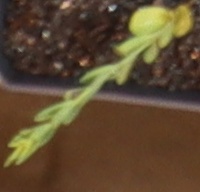
Label: Flax